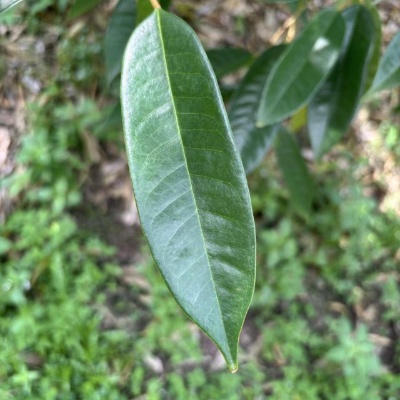
Label: Leaf_Healthy